FC Arda Kardzhali

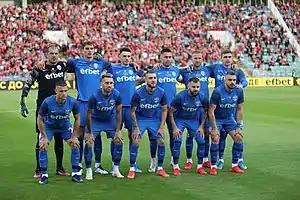
Arda Kardzhali line-up in 2021

In 2018–19, Arda won the Second League promotion play-off against Septemvri Sofia, resulting in the club's first-ever appearance in the Bulgarian top division.